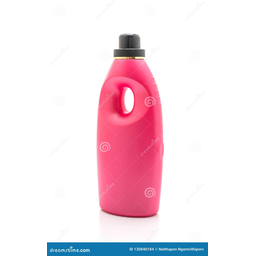
Label: plastic